2023 Auckland Rugby League season

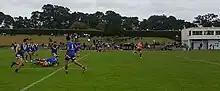
Howick v Te Atatū at Paparoa Park.

Ōtāhuhu were fielding a similar team to the previous season and beat Ōtara relatively comfortably 34–16 with William Stowers converting 5 of their 6 tries. Former Widnes Vikings player and son of James Leuluai, Macgraff Leuluai was playing for Ōtara once more. Howick led from the start against Te Atatū who hung around, playing into a strong easterly wind to only trail 20–10 at halftime before the teams traded tries through the second half. Former Parramatta Eels, New Zealand Warriors, and London Broncos player Api Pewhairangi was playing for Te Atatū for the 3rd consecutive season and he scored a try and kicked 3 goals. Brooklyn Harris was on debut for Howick and looked sharp throughout, scoring a try in a man of the match performance.